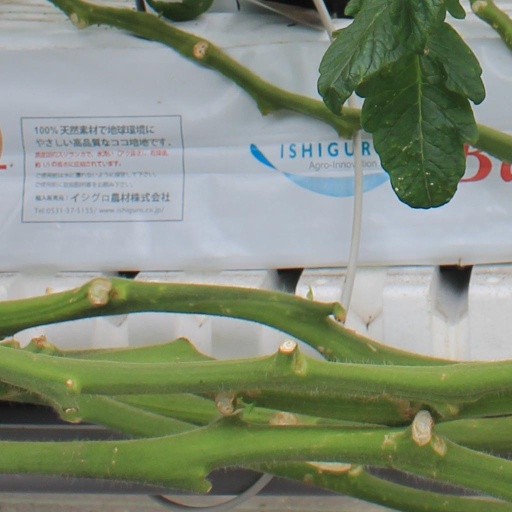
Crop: tomato